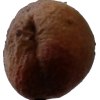
Label: peach